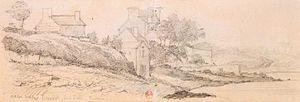
Maison Lemoine à Bénodet (dessin à la mine de plomb, auteur inconnu, 1877)
Bénodet est une commune française située dans le sud du département du Finistère, en région Bretagne. C'est une station balnéaire classée. La commune se dénommait Perguet jusqu'en 1878. Ses habitants s'appellent les Bénodétois. Le slogan de la ville est « Bénodet, la station balnéaire 5 étoiles ! » auquel s'est récemment ajouté « La station cinq étoiles ». Bénodet fait désormais partie de la « Riviera bretonne », nouvelle appellation touristique réunissant, outre Bénodet, Fouesnant et La Forêt-Fouesnant.